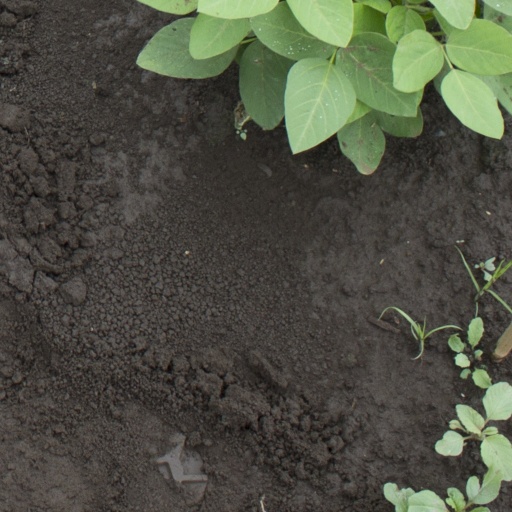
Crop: soybean